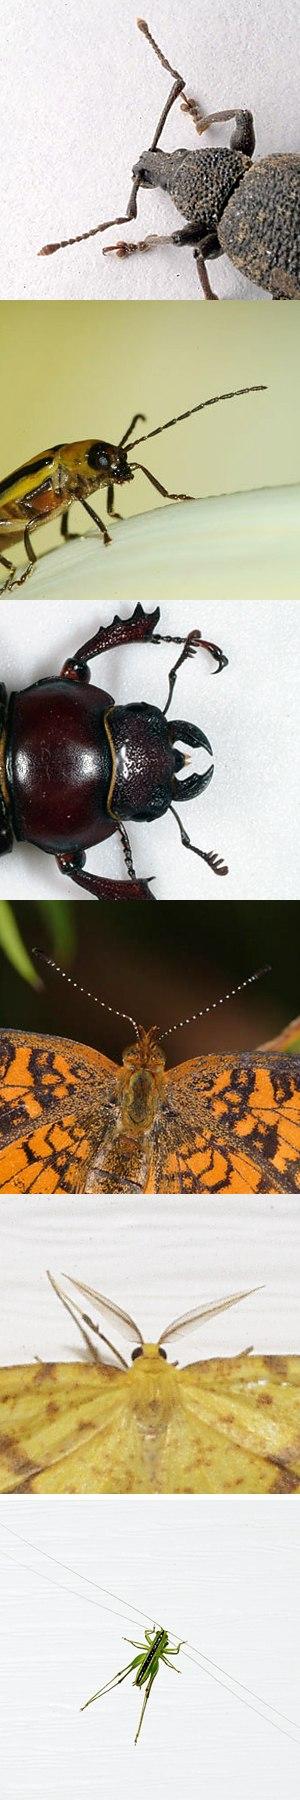
Les antennes sont des organes sensoriels portés sur la tête des insectes qui servent principalement pour l'odorat mais également pour le toucher et le goût, grâce à la présence de sensilles. Elles peuvent détecter les mouvements et l'orientation, les odeurs, le son, l'humidité et une variété de signaux chimiques. Elles peuvent également servir d'organes tactiles pour analyser l'environnement, de moyen de communication pour l'accouplement ou encore de moyen de défense.